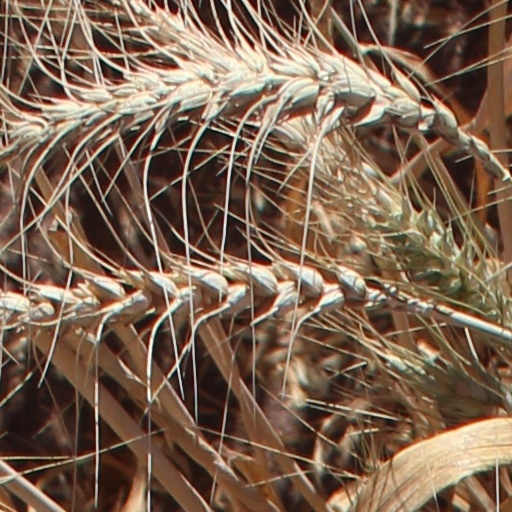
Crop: wheat